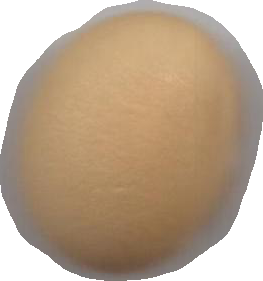
Variety: Grobogan